Cement board

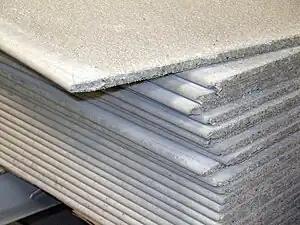
Cement board is composed of aggregated Portland cement with a glass-fiber mesh on the surfaces. This thick cement board is designed as an underlayment for tile floors. These are sheets.

A cement board is a combination of cement and reinforcing fibers formed into sheets, of varying thickness that are typically used as a tile backing board. Cement board can be nailed or screwed to wood or steel studs to create a substrate for vertical tile and attached horizontally to plywood for tile floors, kitchen counters and backsplashes. It can be used on the exterior of buildings as a base for exterior plaster (stucco) systems and sometimes as the finish system itself.